Flag of Saint Kitts and Nevis

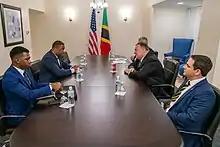
Meeting between American and Kittsian diplomats; Saint Kitts and Nevis flag in background

The national flag of Saint Kitts and Nevis consists of a yellow-edged black band containing two white stars that divides diagonally from the lower hoist-side corner, with a green upper triangle and red lower triangle. Adopted in 1983 to replace the flag of Saint Christopher-Nevis-Anguilla, it has been the flag of the Federation of Saint Kitts and Nevis since the country gained independence that year. Although the flag utilises the colours of the Pan-Africanist movement, the symbolism behind them is interpreted differently.